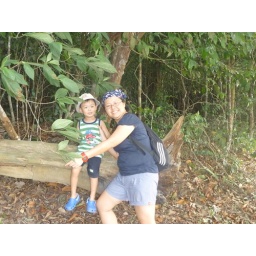
A walk in the forest .. zacky sits on a huge tree trunk